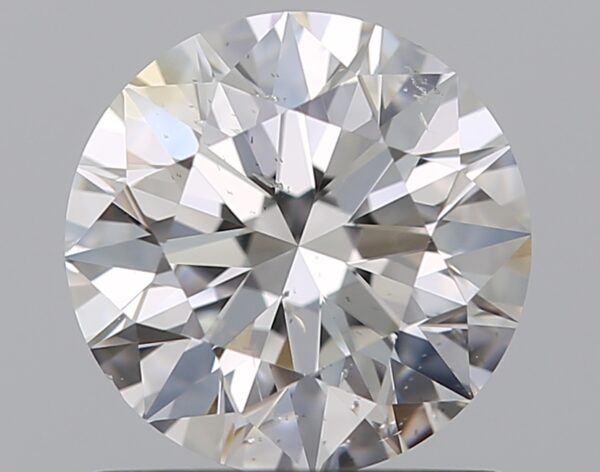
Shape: round
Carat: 0.9
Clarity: SI1
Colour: F
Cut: EX
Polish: EX
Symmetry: EX
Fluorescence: F
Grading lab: GIA
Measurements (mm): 6.16 x 6.19 x 3.84